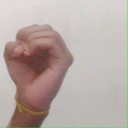
अक्षर: ऊ